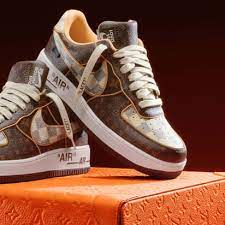
Label: Sneaker